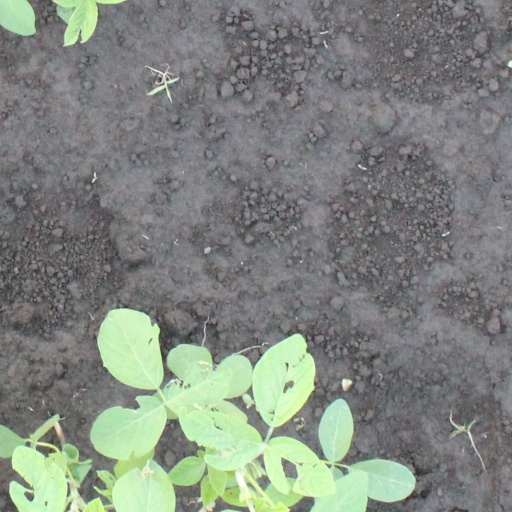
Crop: soybean